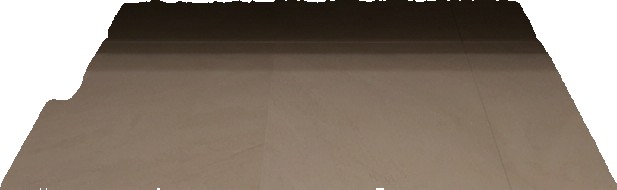
Surface category: floors